Kherson Oblast

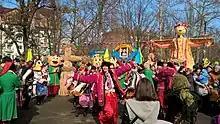
People in Nova Kakhovka in 2017

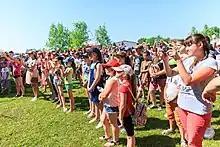
Children in the Kherson Oblast in 2019

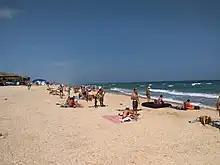
People in the resort village of Shchaslyvtseve in 2016

The population of the oblast is 1,083,367 (2012), which is 2.4% of the total population of Ukraine. It is also ranked 21st by its population. The population density is 38 per km.